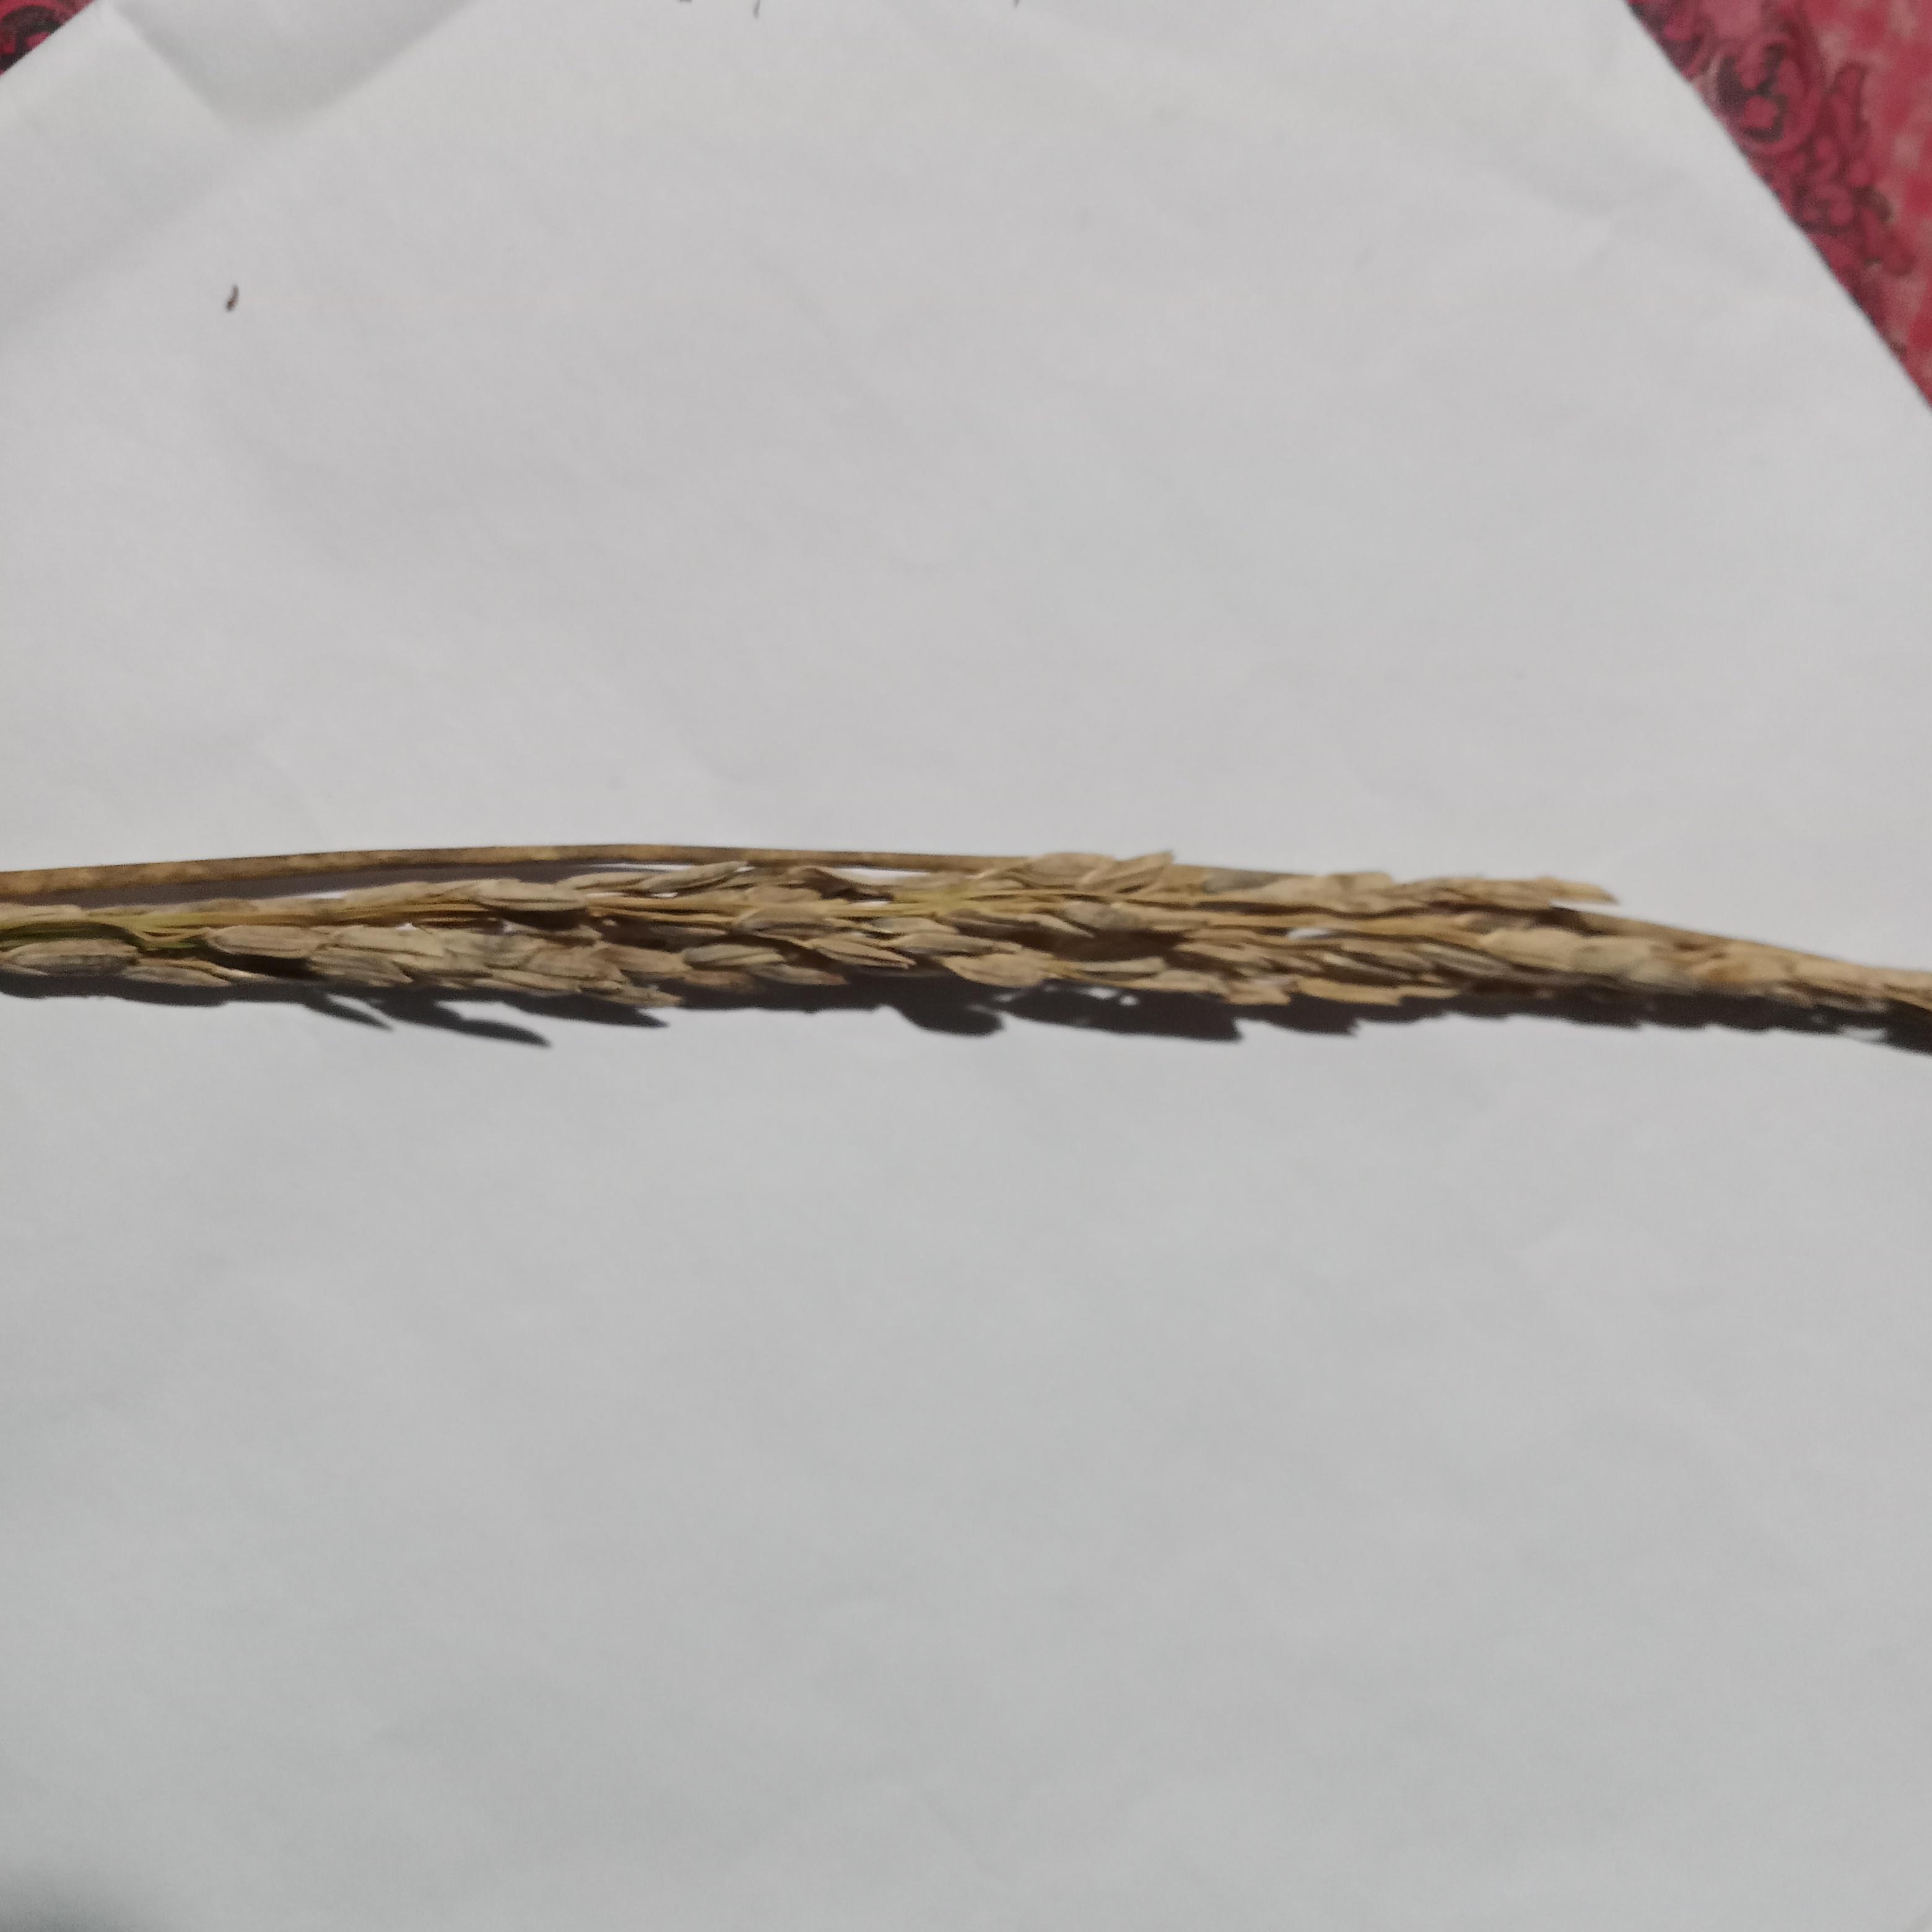
Label: Rice___Neck_Blast